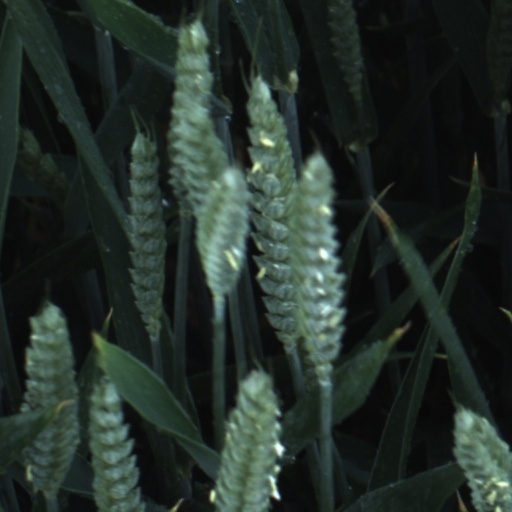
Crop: wheat